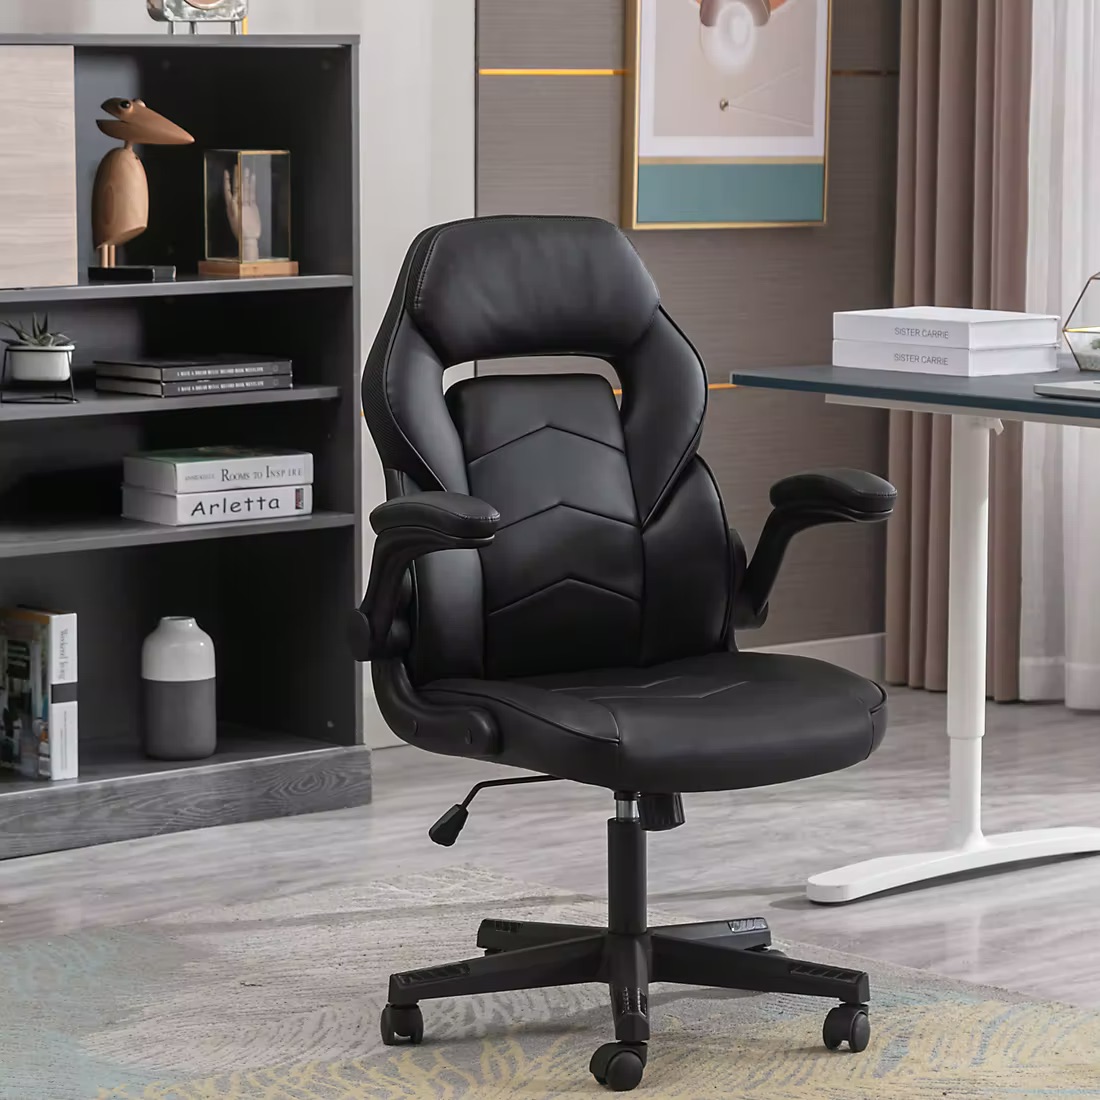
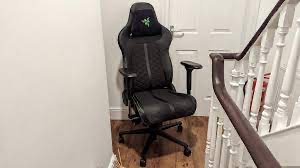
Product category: items_chair
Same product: no